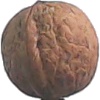
Label: walnut